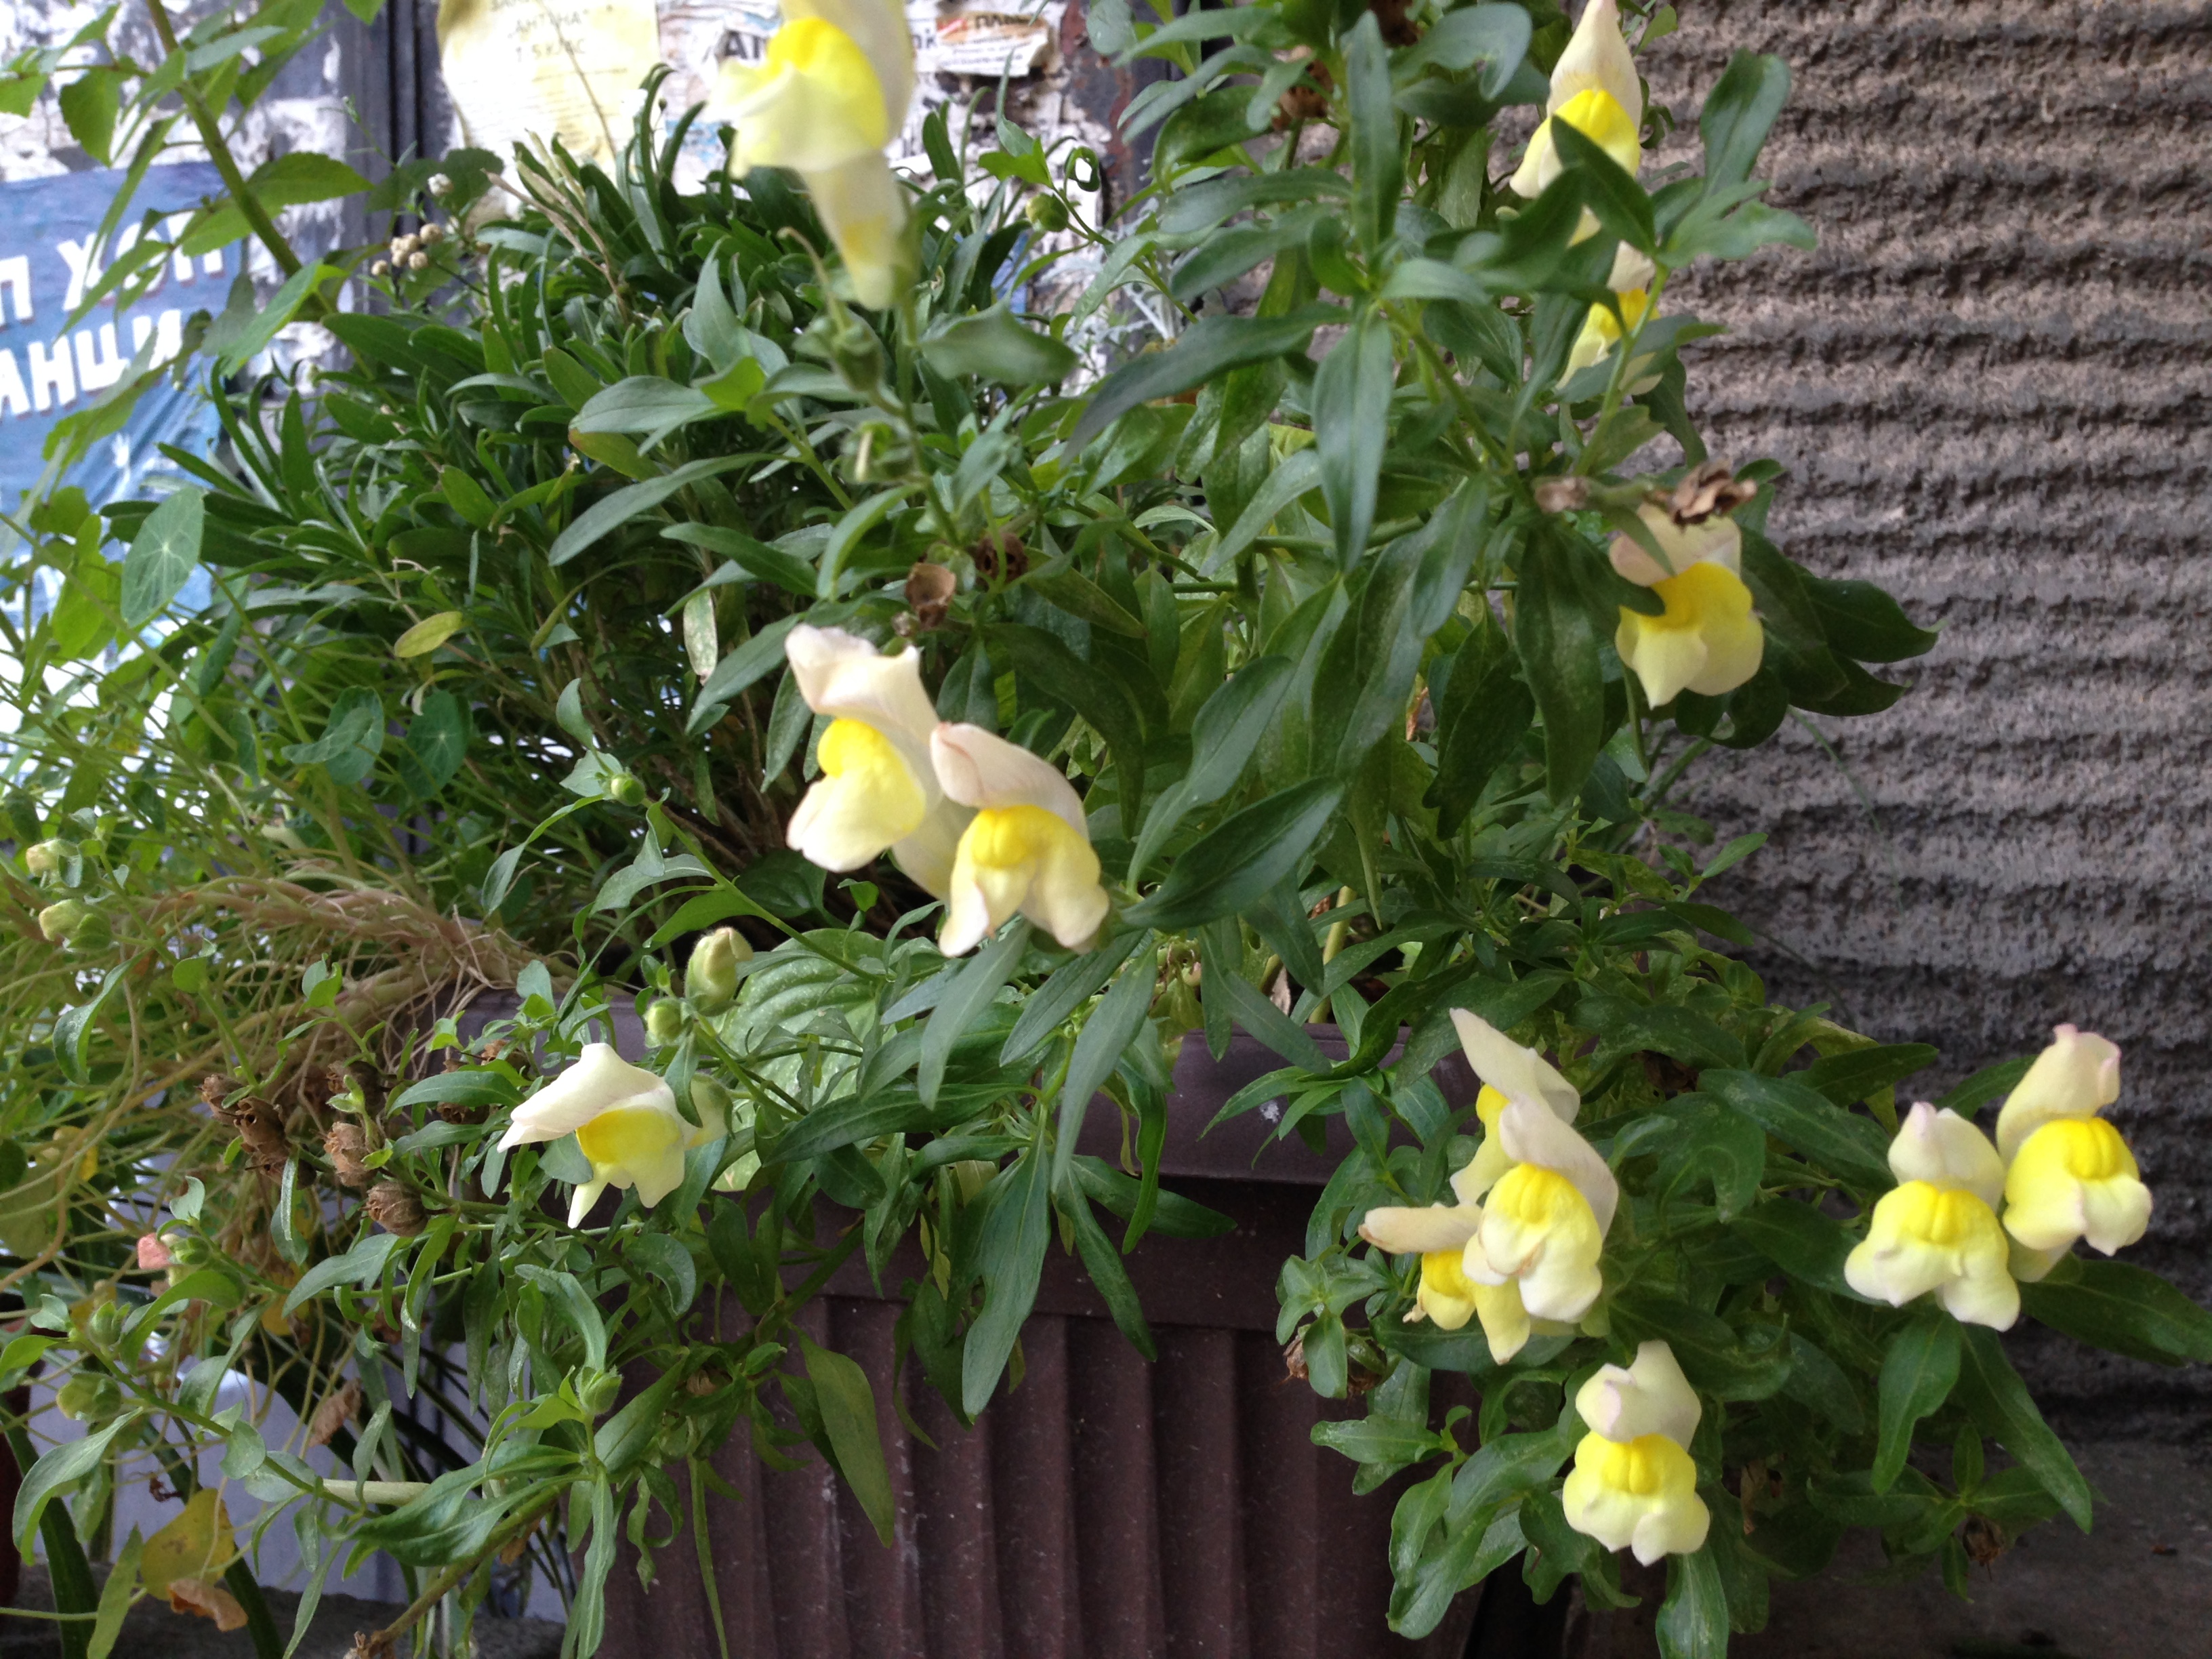
flower, plant, petal, yellow, terrestrial plant, flowering plant, shrub, houseplant, groundcover, herbaceous plant, garden, rose family, tree, annual plant, plant stem, evening primrose family